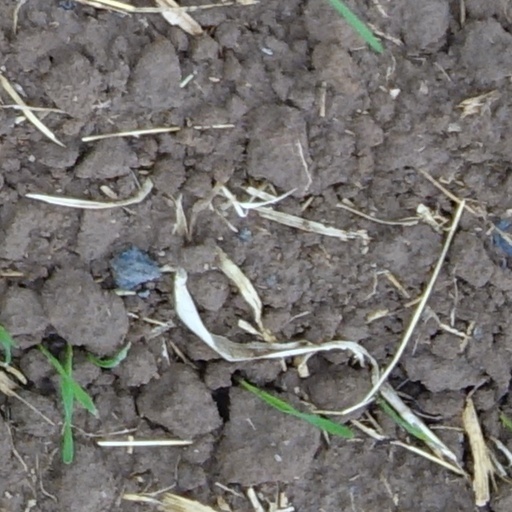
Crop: wheat